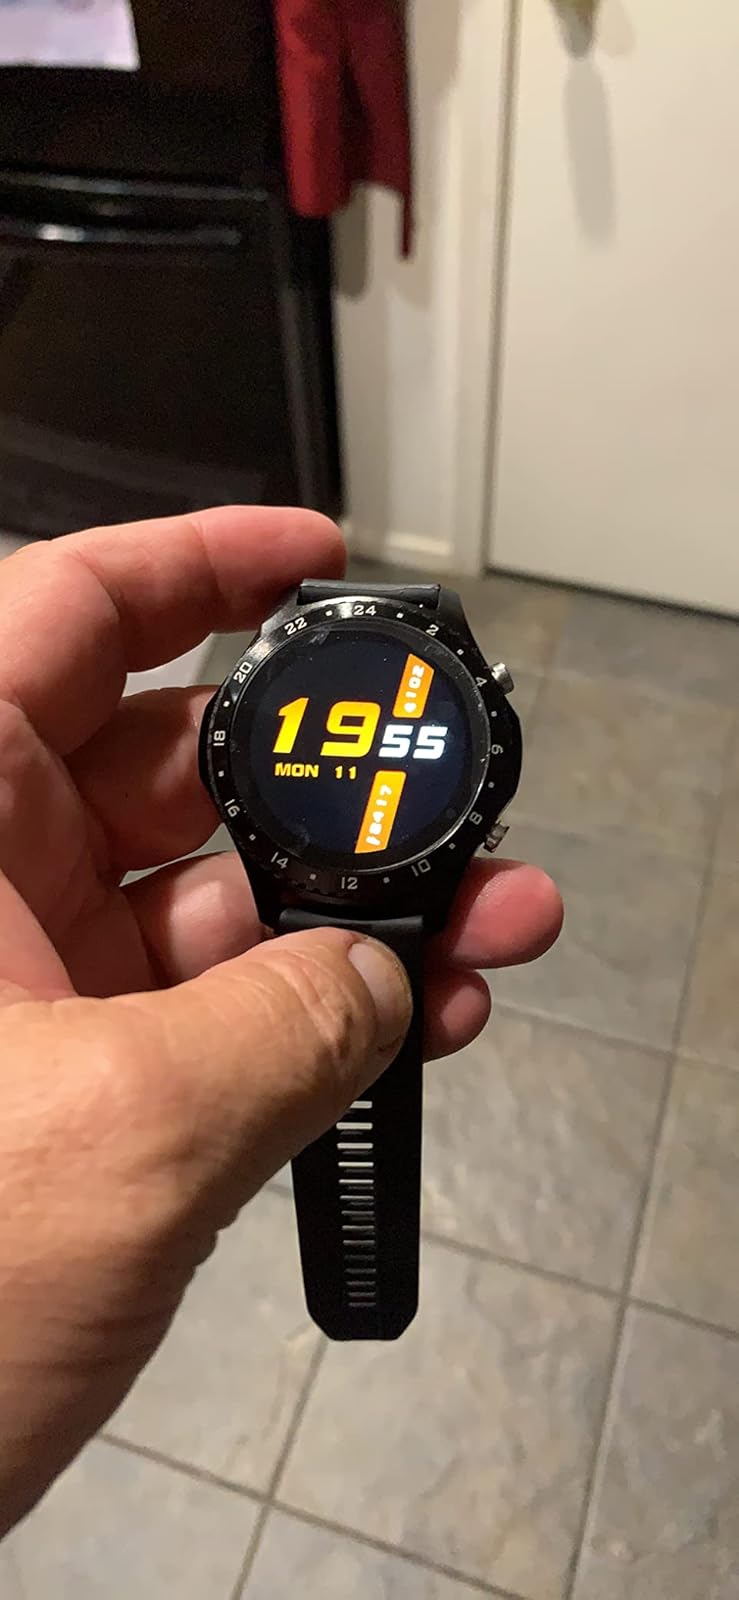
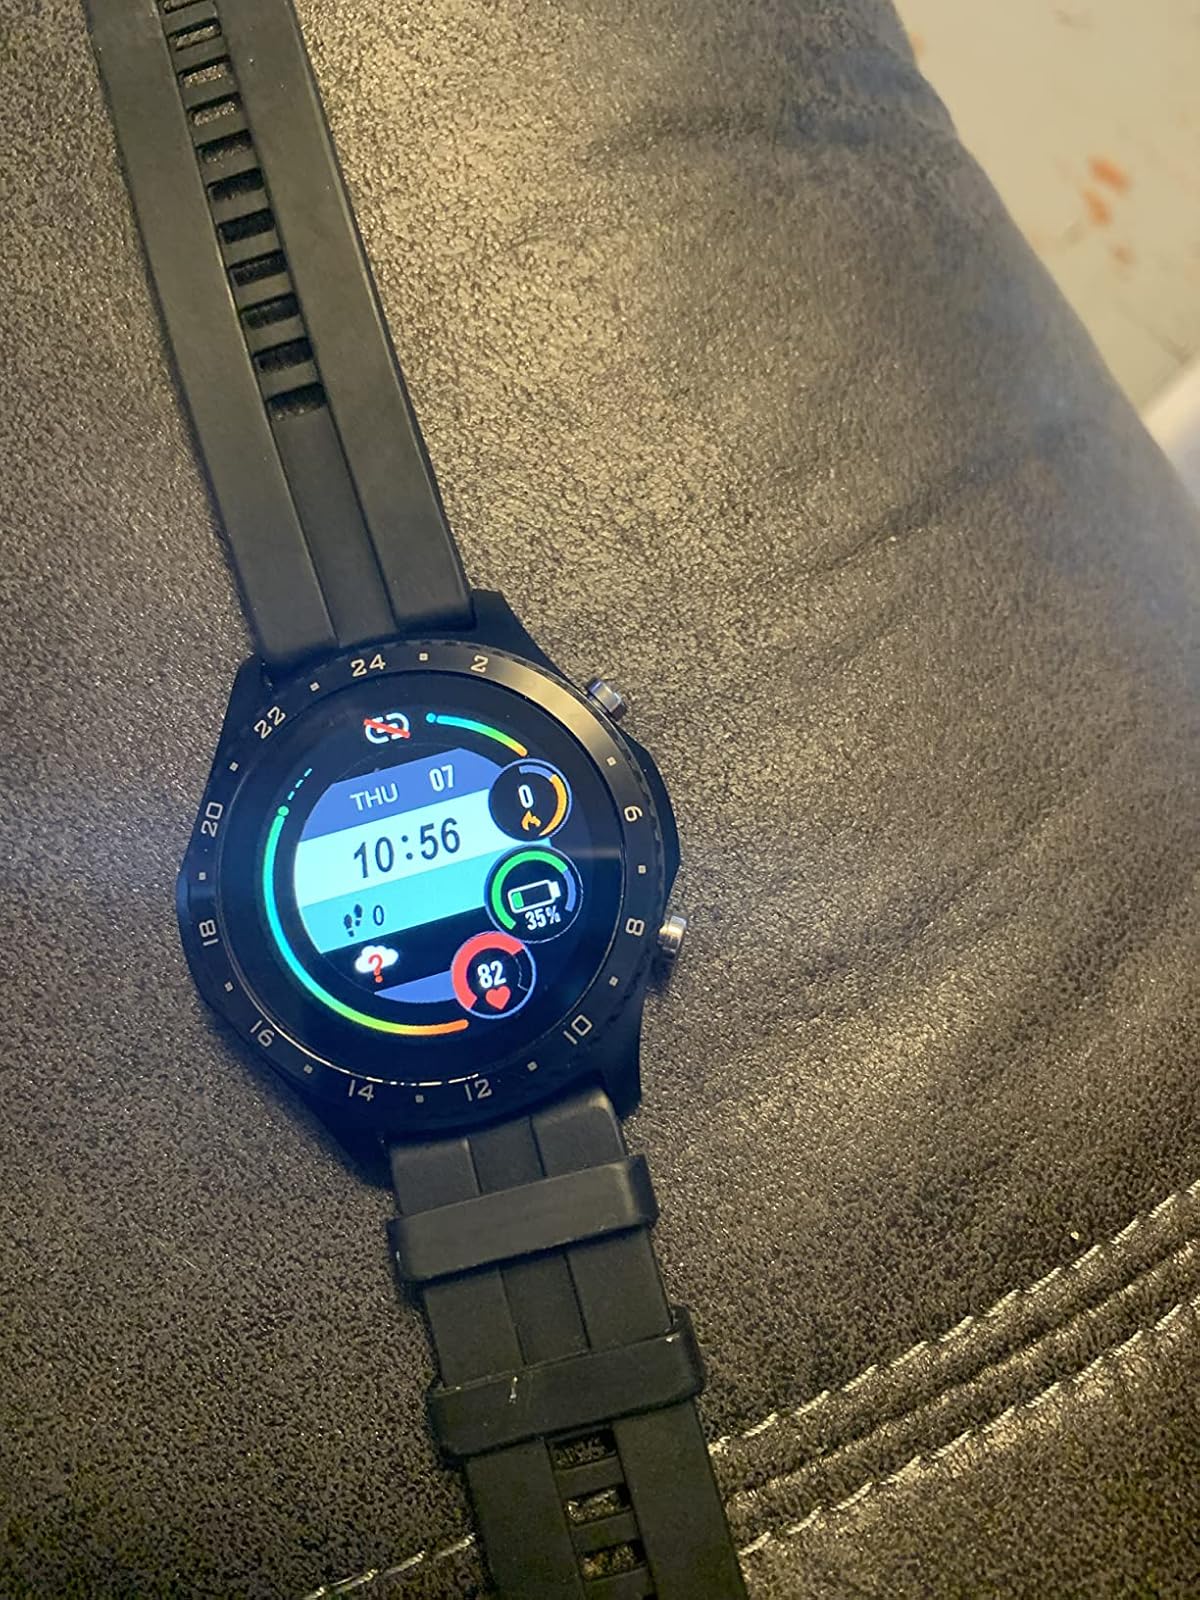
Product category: smartwatch
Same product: yes